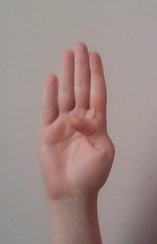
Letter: kaaf